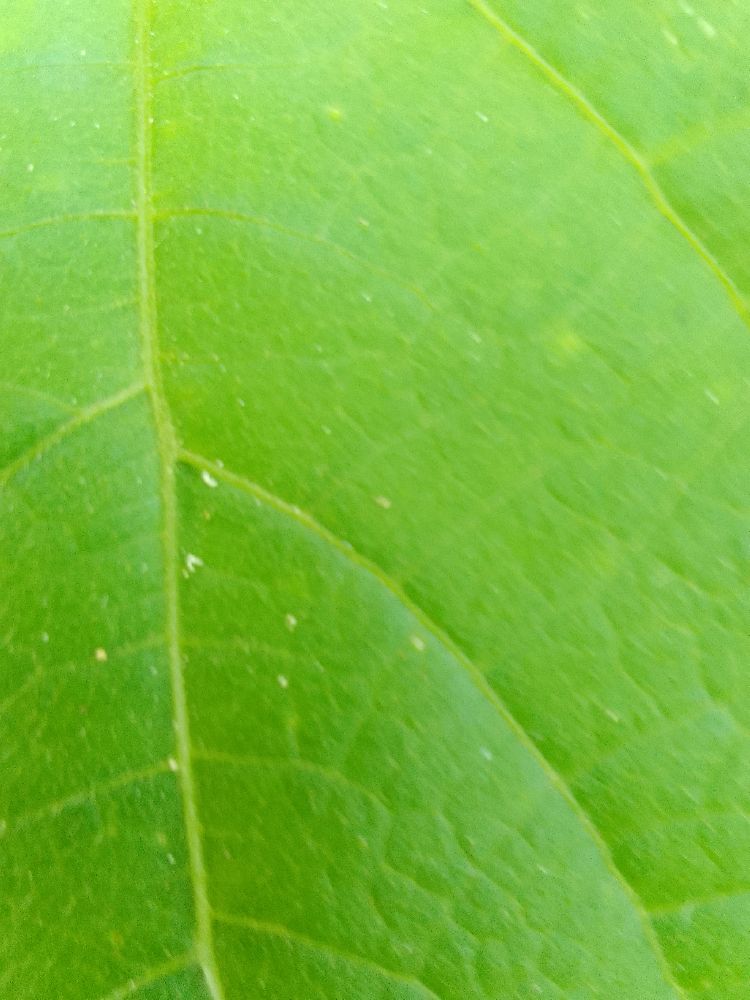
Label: healthy